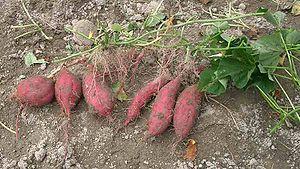
Fais est un atoll surélevé situé approximativement à 87 kilomètres à l'est d'Ulithi et 251 km au nord-est de Yap, dans les îles Carolines dans l'océan Pacifique. Il appartient aux îles extérieures de Yap. Du point de vue administratif, c'est une municipalité de l'État de Yap, dans les États fédérés de Micronésie.
La patate, ou patate douce, est une espèce de plantes dicotylédones de la famille des Convolvulaceae, tribu des Ipomoeeae, vraisemblablement originaire d'Amérique tropicale. C'est une plante herbacée vivace dont la culture est très répandue dans toutes les régions tropicales et subtropicales, où on la cultive principalement pour ses tubercules comestibles, riches en amidon. Le terme « patate » désigne aussi par métonymie les tubercules produits par cette plante. La patate est un cultigène hexaploïde, inconnu à l'état sauvage, cependant on a découvert en Amérique du Sud des formes sauvages tétraploïdes d’Ipomoea batatas.
Le Kohala est un volcan éteint des États-Unis situé sur l'île d'Hawaï, dans l'État du même nom. Âgé de près d'un million d'années et ayant émergé il y a 500 000 ans, c'est le plus ancien des cinq volcans majeurs de l'île. Sa dernière éruption remonte à 120 000 ans. La montagne a été fortement érodée, notamment par un vaste glissement de terrain qui a ramené son altitude à 1 670 mètres il y a 250 à 300 000 ans. Elle est par ailleurs entaillée de plusieurs profondes gorges, dont la géomorphologie est en grande partie façonnée par un ensemble d'intrusions magmatiques, près de la caldeira sommitale, qui dictent le réseau hydrologique. Ces ressources en eau ont été exploitées et canalisées afin de fournir les besoins agricoles et domestiques. Le versant sous le vent, moins exposé aux pluies, a été principalement utilisé pour cultiver la patate douce et la canne à sucre. D'une manière générale, la différence de précipitations entre les deux versants est responsable d'écosystèmes naturels très variés, abritant de nombreuses espèces endémiques dont l'existence est fragilisée par le peuplement humain et l'introduction d'espèces invasives.